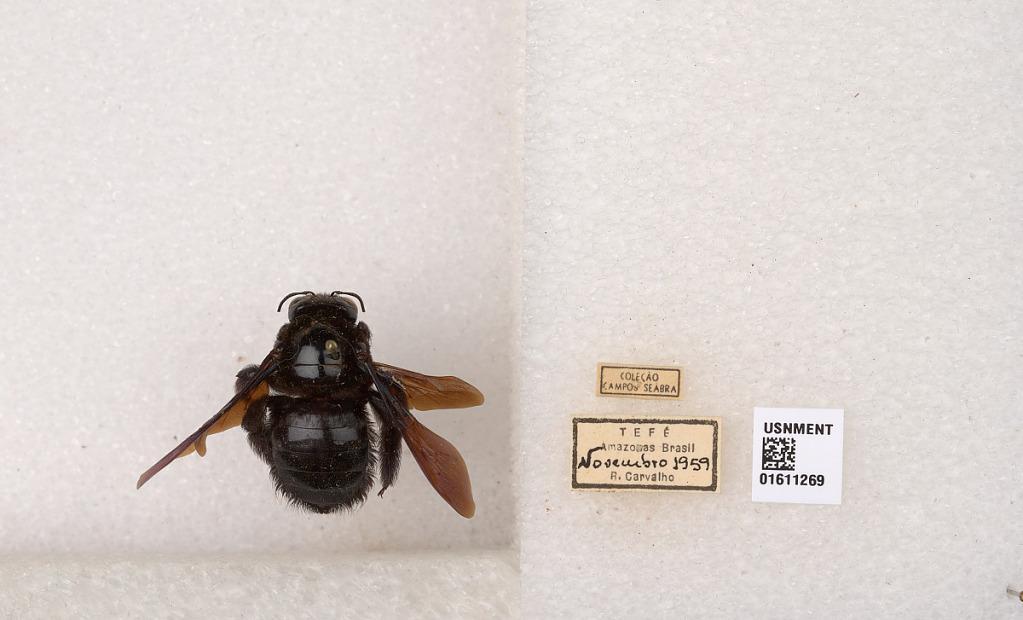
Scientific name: Xylocopa
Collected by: H. Wing
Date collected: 1959-11-1
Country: Brazil
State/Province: Amazonas
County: Tefe
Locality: Tefe